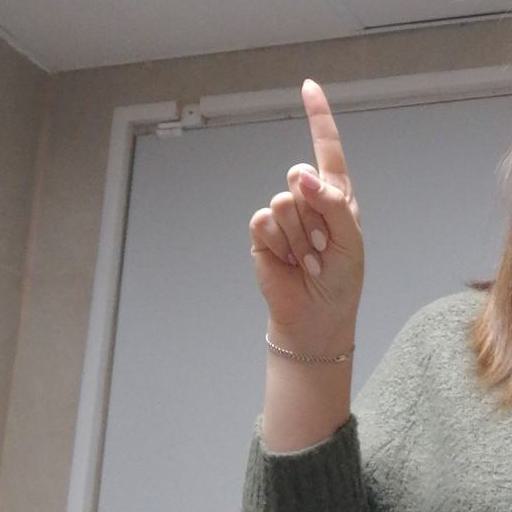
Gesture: one